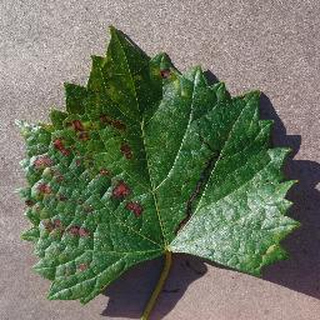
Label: grape_esca_black_measles